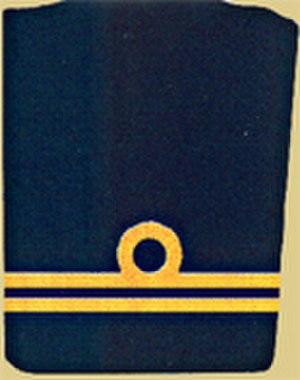
Lieutenant de fregate de la Marine d'Autriche-Hongroise à 1918
La Marine de guerre impériale et royale, plus généralement nommée la Marine austro-hongroise, était la force navale de l'Autriche-Hongrie. À l'origine une flottille marchande basée en mer Adriatique, elle évolua progressivement en une marine de guerre capable d'opérer à l'échelle mondiale. Elle était aussi constituée d'une marine fluviale, dédiée à surveillance du Danube et fut l'une des premières marines au monde à recourir avec succès aux hydravions. Ses navires utilisaient le sigle SMS pour Seiner Majestät Schiff, qui signifie « le navire de sa majesté ».